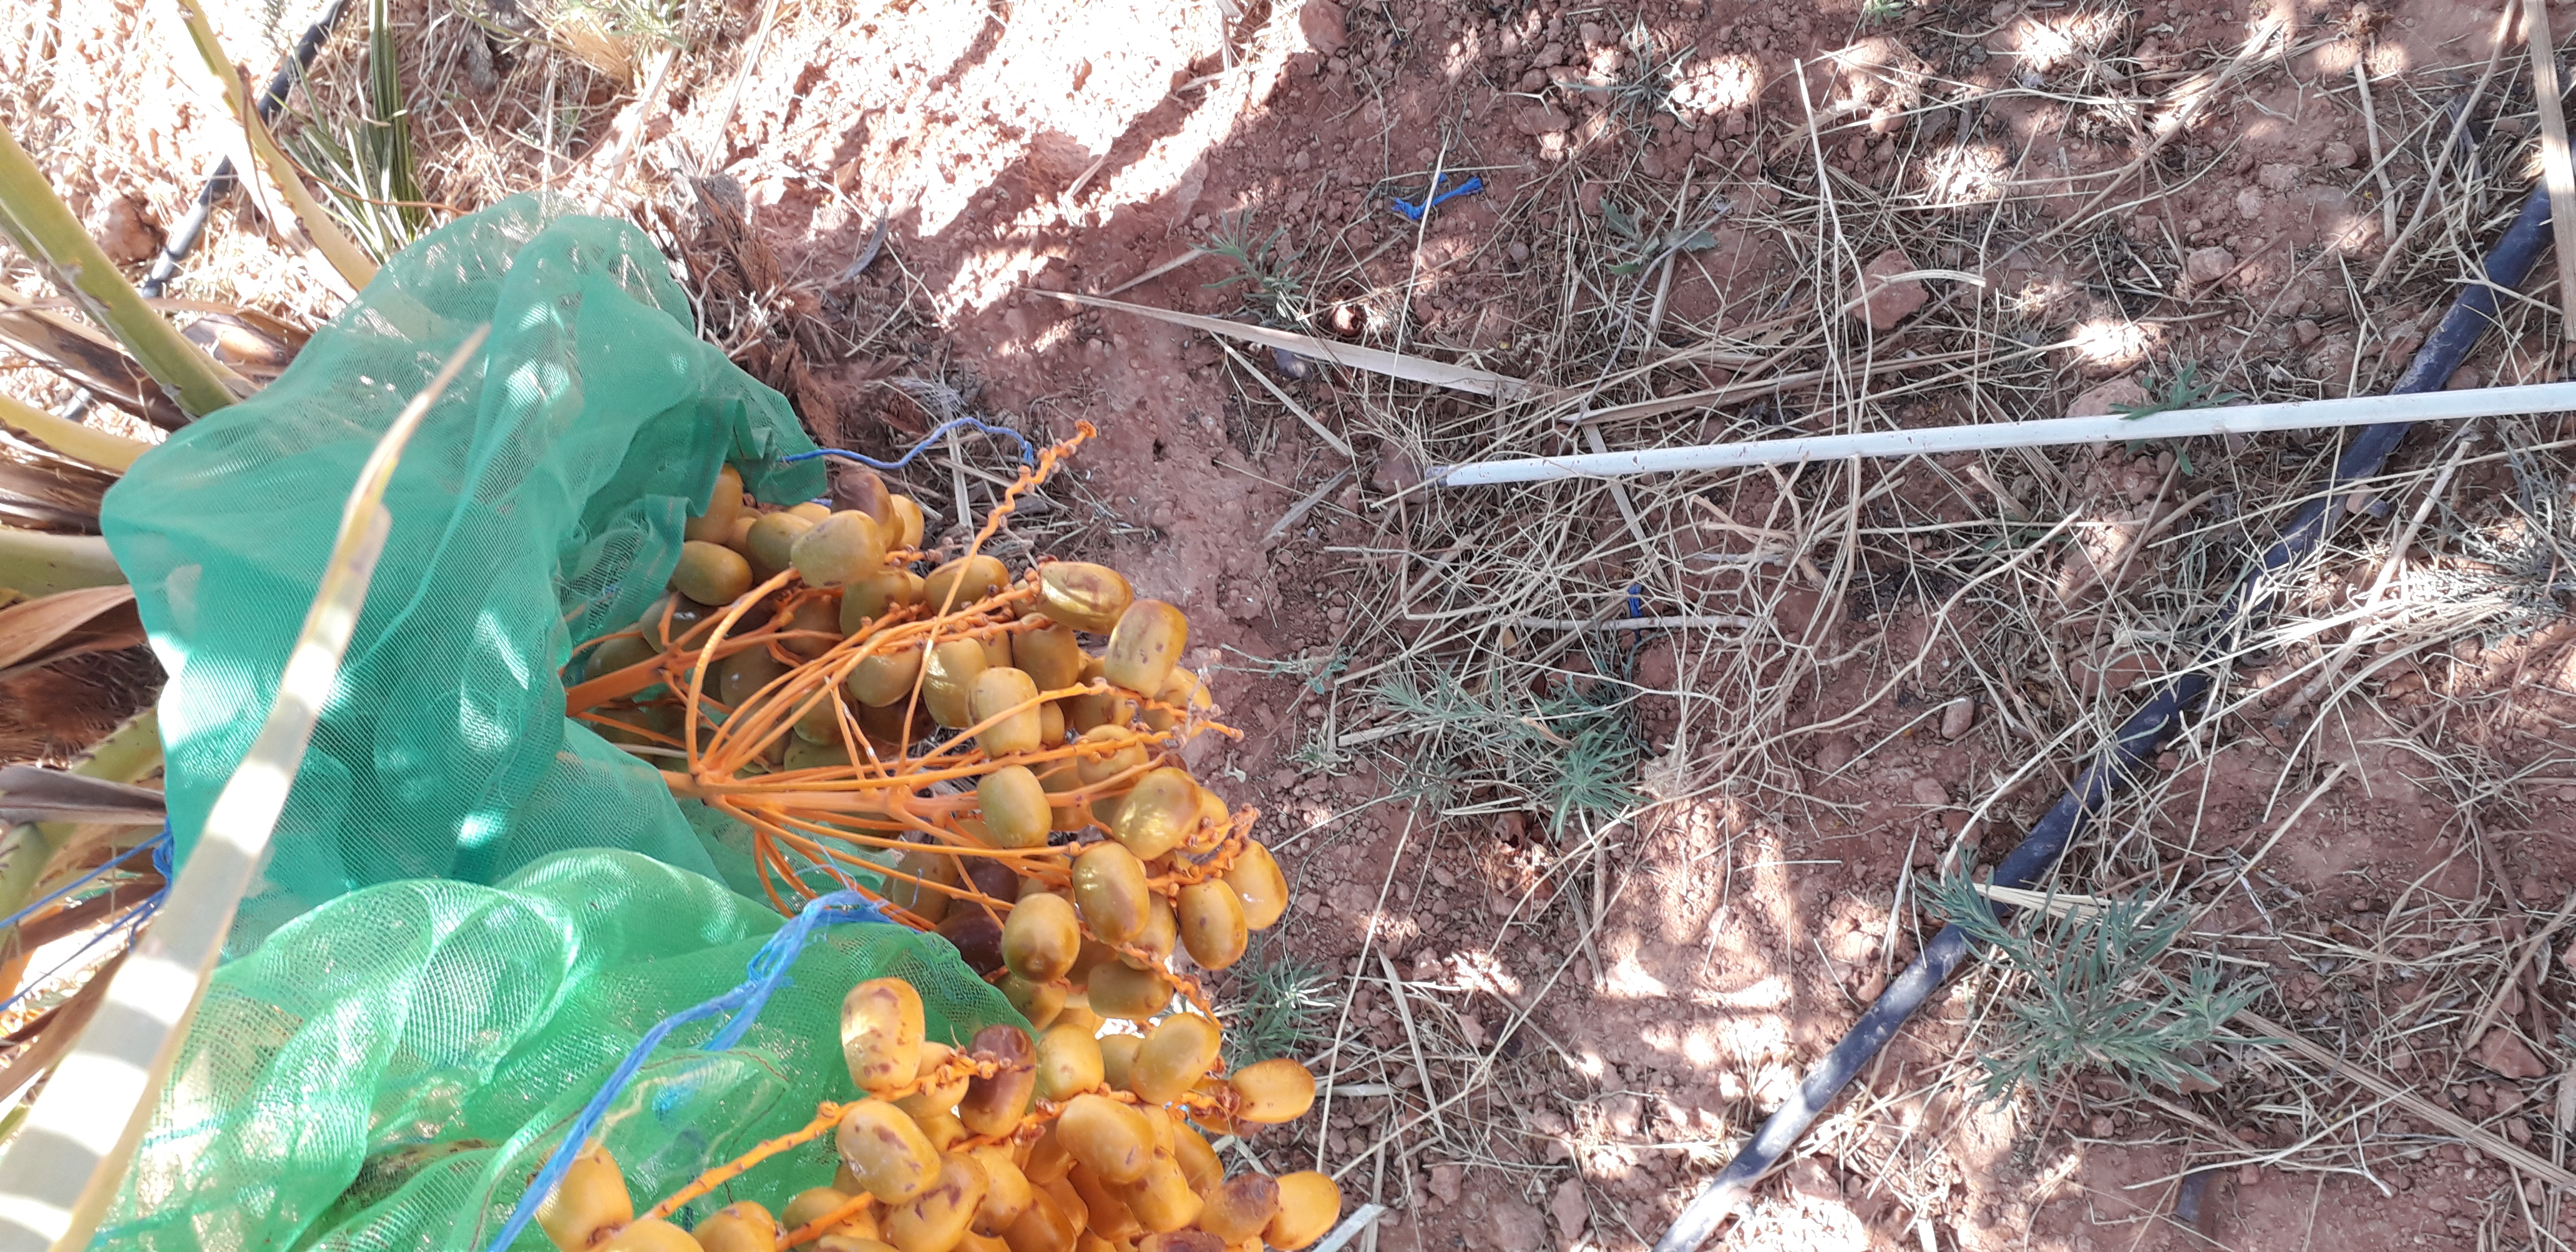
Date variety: Boufagous